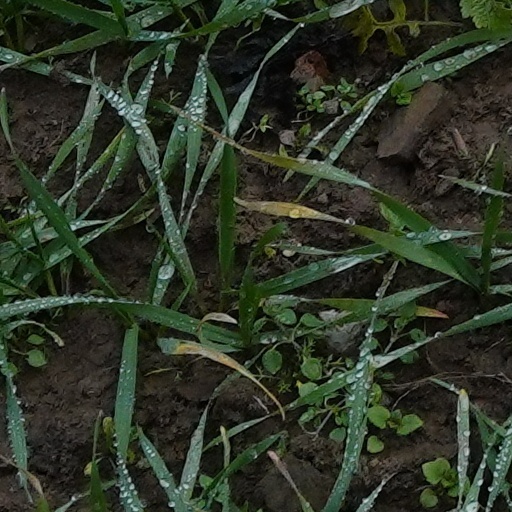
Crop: wheat